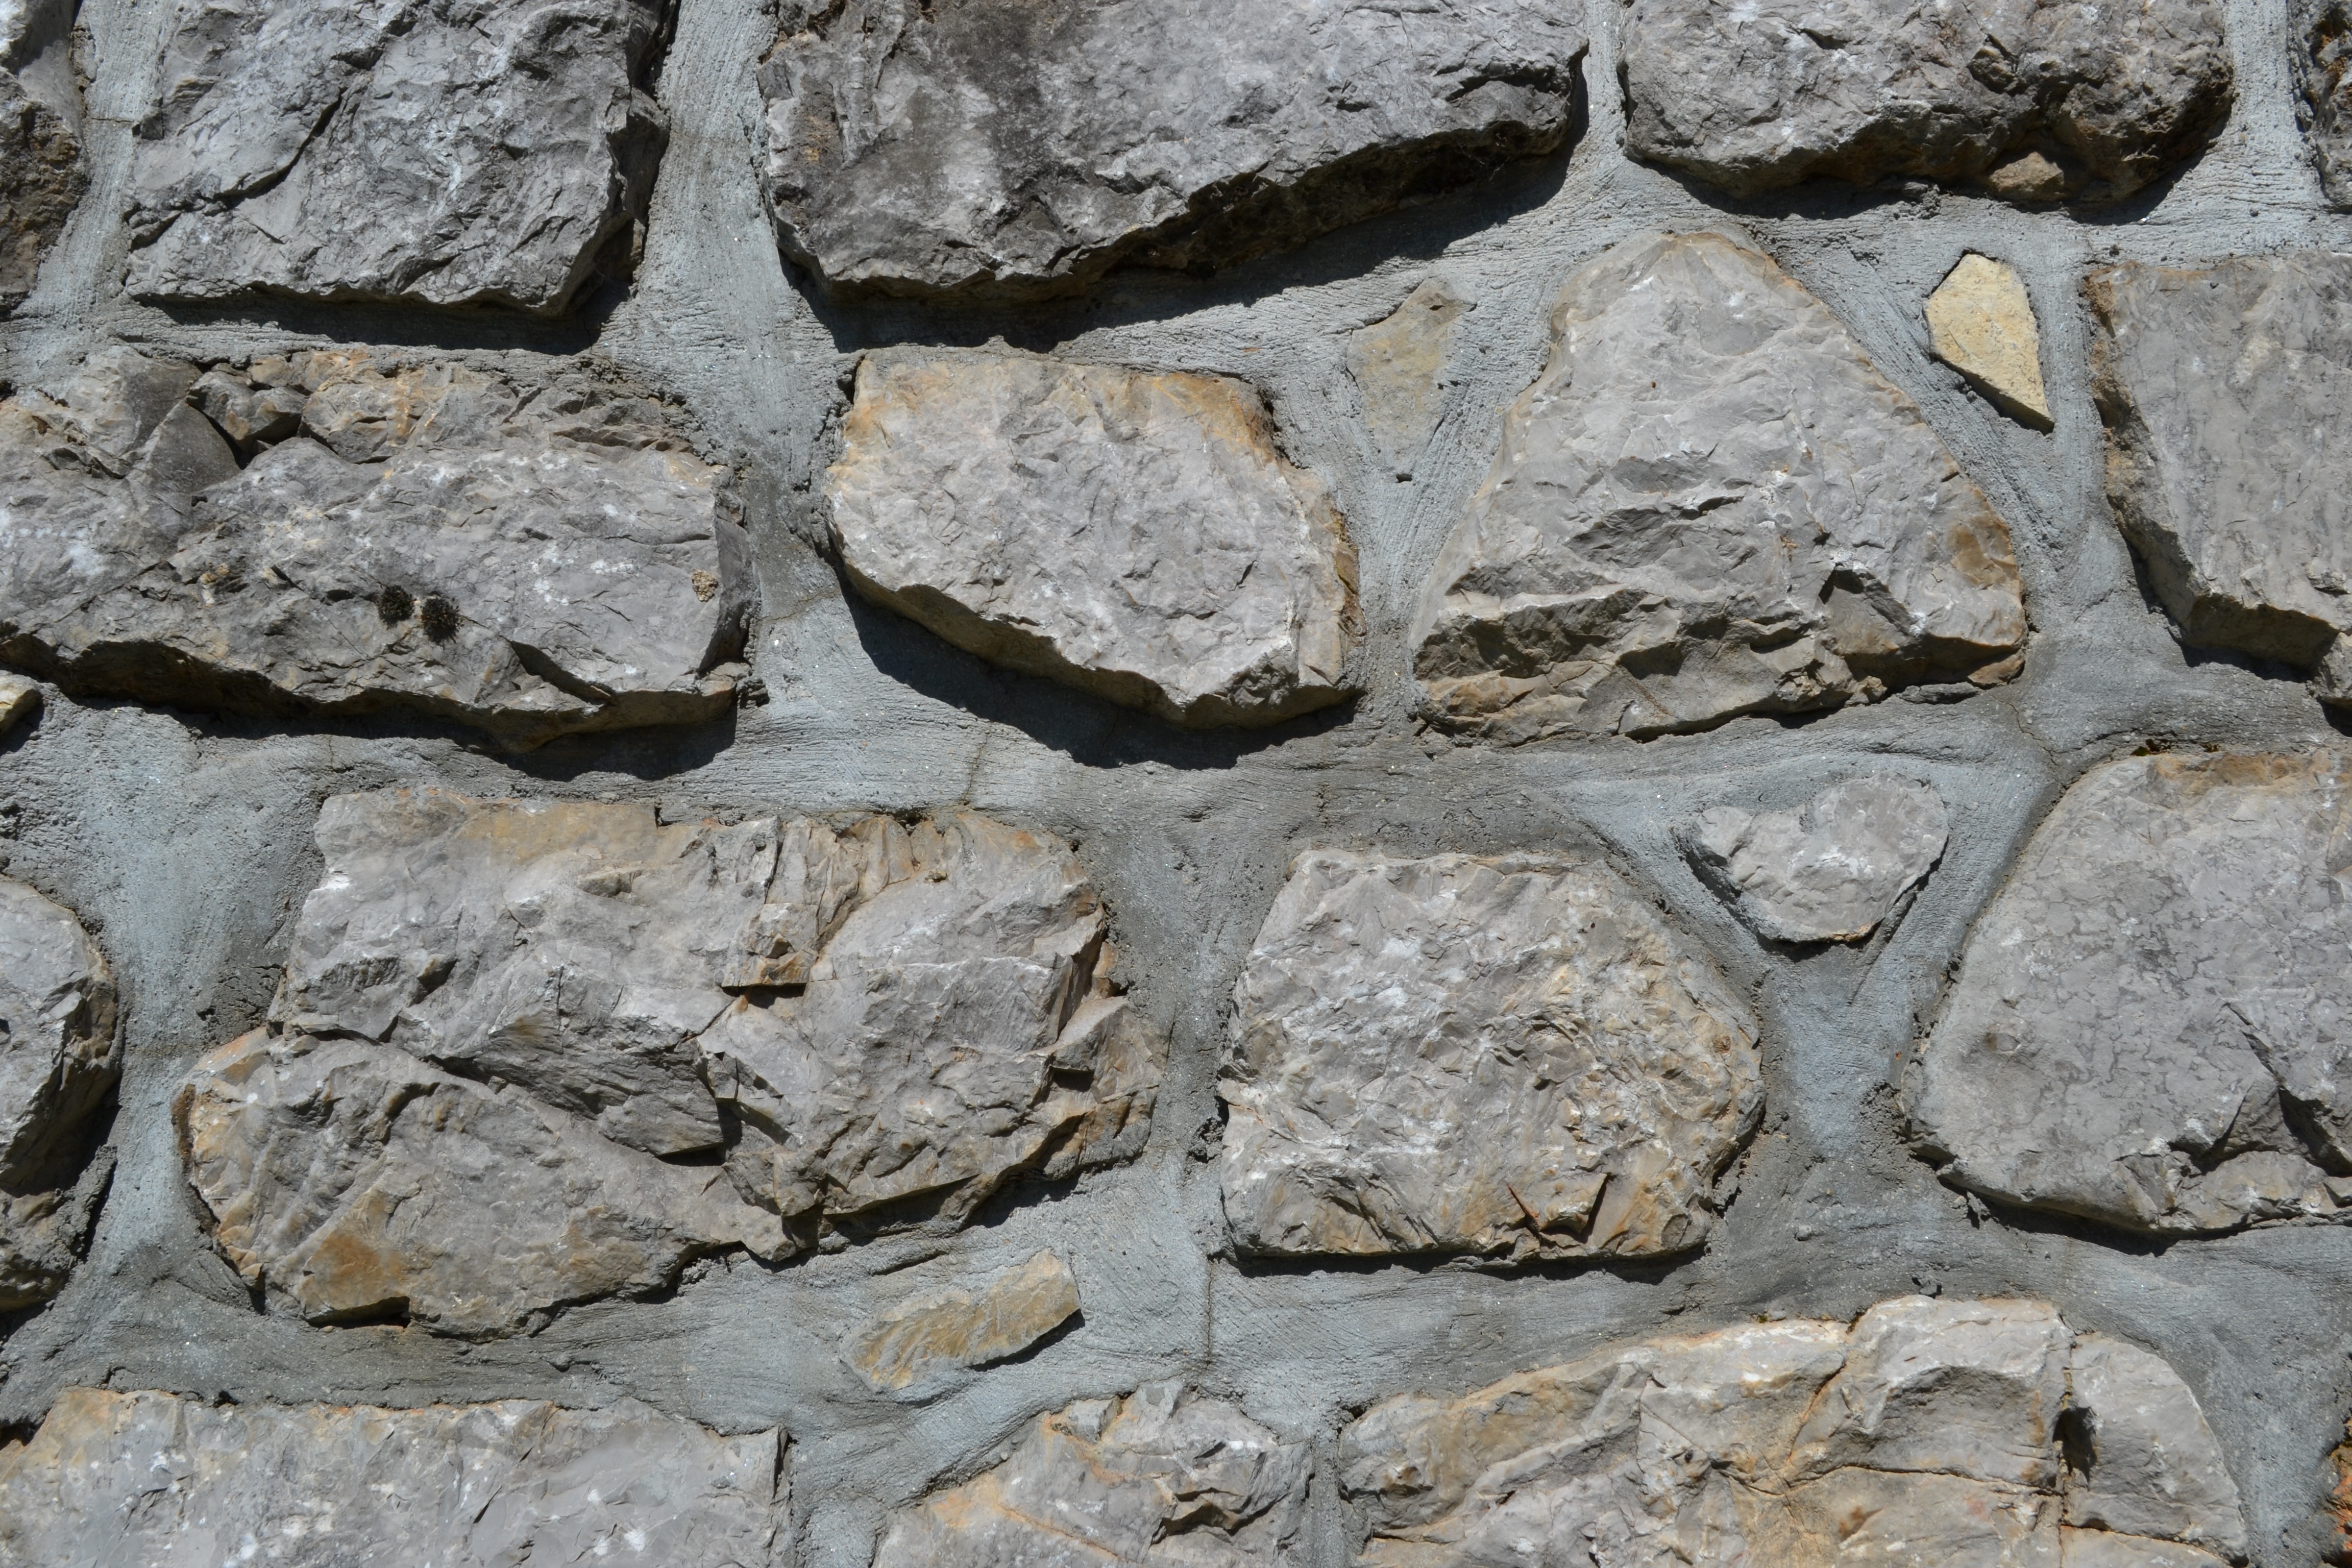
rock, architecture, wood, cobblestone, wall, stone, construction, soil, facade, stone wall, material, surface, rubble, geology, design, cement, boulder, stonework, brickwork, masonry, bedrock, mason, flooring, stone mason, road surface, stone masonry, flagstone